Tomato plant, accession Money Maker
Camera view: tilt-top (135 deg); turntable rotation: 0 degrees
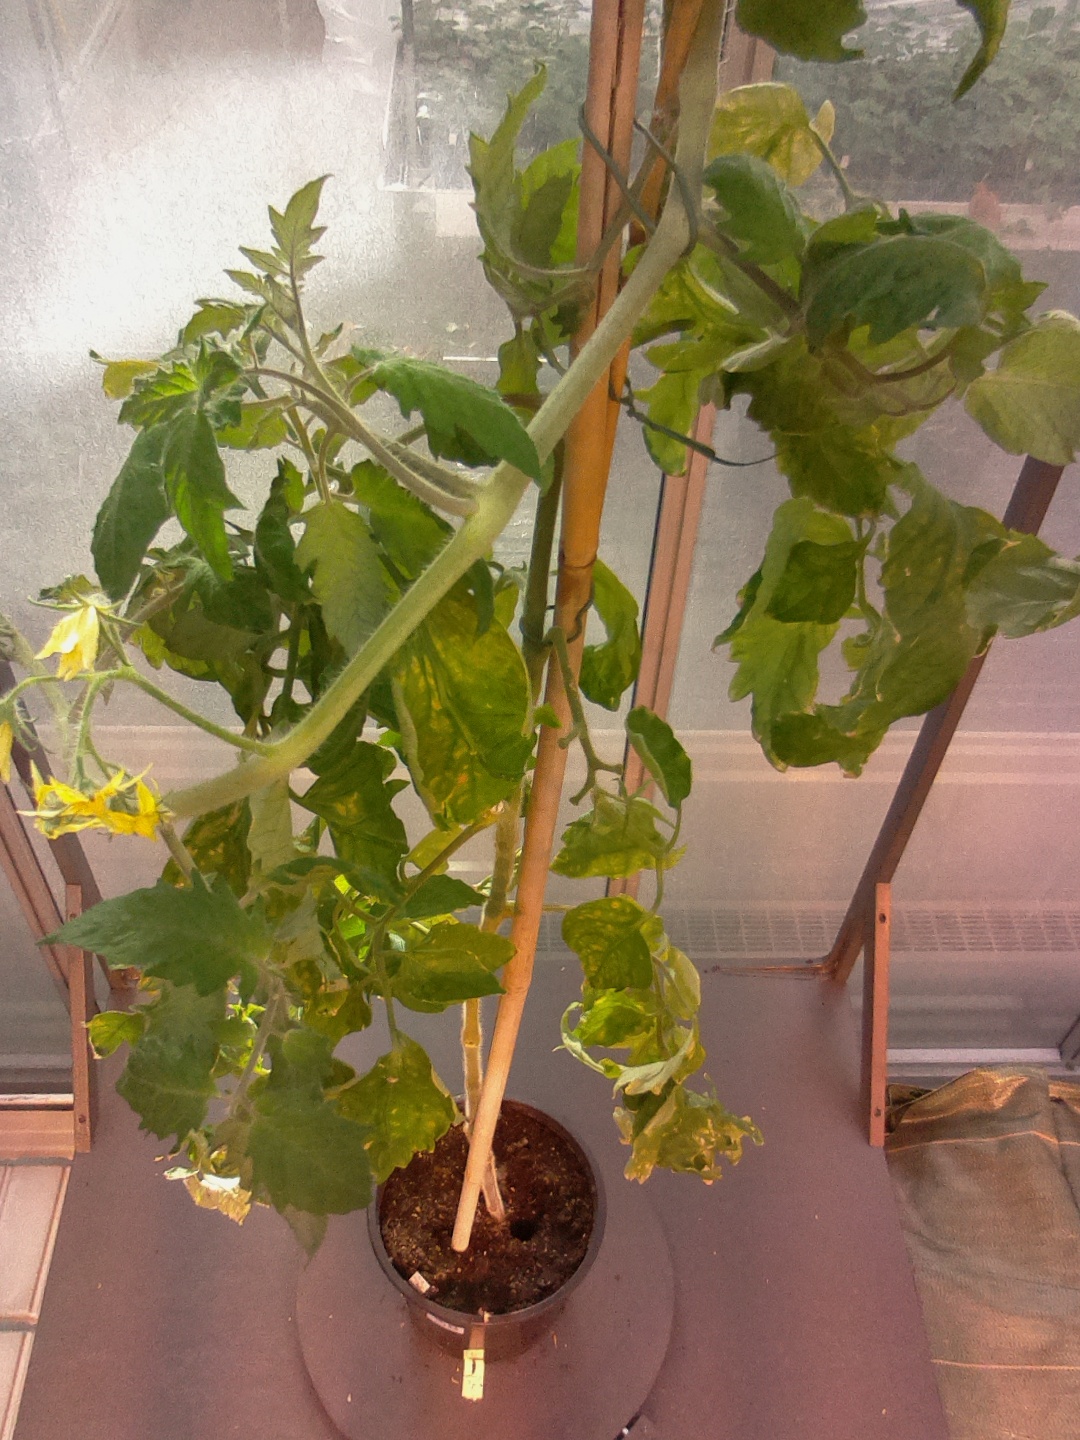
BBCH growth stage 77: 70%-80% of final fruit size